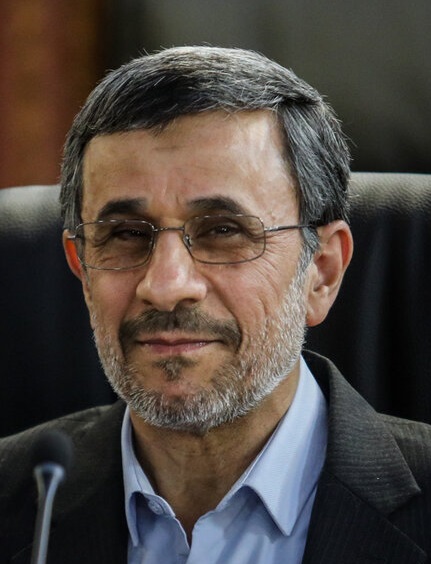
แมฮ์มูด แอฮ์แมดีเนฌอด

| name = แมฮ์มูด แอฮ์แมดีเนฌอด
| image = Mahmoud Ahmadinejad 2019 02.jpg
| order = ประธานาธิบดีอิหร่าน คนที่ 6
| leader = แอลี ฆอเมเนอี
| vicepresident = Parviz Davoodi
| term_start = 3 สิงหาคม พ.ศ. 2548
| term_end = 3 สิงหาคม พ.ศ. 2556
| predecessor = โมแฮมแมด ฆอแทมี
| successor = แฮแซน โรว์ฮอนี
| order2 = นายกเทศมนตรีกรุงเตหะราน
| term_start2 = 20 มิถุนายน พ.ศ. 2546
| term_end2 = 3 สิงหาคม พ.ศ. 2548
| predecessor2 = Mohammad Hasan Malekmadani
| successor2 = Mohammad Bagher Ghalibaf
| birth_place = อาราดัน อิหร่าน
| profession = วิศวกรไฟฟ้า
| party = Islamic Society of Engineers ส่วนหนึ่งของ Alliance of Builders of Islamic Iran
| religion = อิสลาม (ชีอะฮ์)
แมฮ์มูด แอฮ์แมดีเนฌอด (, เกิดเมื่อวันที่ 28 ตุลาคม พ.ศ. 2499) เป็นประธานาธิบดีคนที่ 6 ของประเทศอิหร่าน เขาชนะการเลือกตั้งประธานาธิบดีและดำรงตำแหน่งตั้งแต่วันที่ 6 สิงหาคม พ.ศ. 2548 "Iran hardliner hails poll victory" BBC News.
แอฮ์แมดีเนฌอดมักวิพากษ์วิจารณ์ประธานาธิบดีจอร์จ ดับเบิลยู. บุช และสนับสนุนความสัมพันธ์กับรัสเซีย เวเนซุเอลา ซีเรีย และกลุ่มรัฐอ่าวเปอร์เซียDeghanpisheh, Babak. "Bear Hugs." World Press Review. "Oiling the Axis - Iran and Venezuela develop closer ties." Jane's Information Group. "Broader ties among Persian Gulf states in region's interest - Ahmadinejad." IRNA. เขากล่าวว่าโครงการนิวเคลียร์อิหร่านนั้นเป็นโครงการเพื่อสันติ และปฏิเสธที่จะยุติโครงการแม้จะขัดต่อมติคณะมนตรีความมั่นคงแห่งสหประชาชาติ "Iran president 'ready for talks.'" BBC News.
== อ้างอิง ==
หมวดหมู่:มุสลิมนิกายชีอะฮ์
หมวดหมู่:ประธานาธิบดีอิหร่าน
หมวดหมู่:บุคคลจากจังหวัดเซมนอน